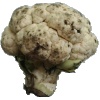
Label: cauliflower